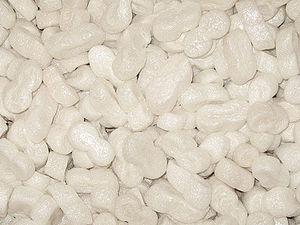
Les particules de calage, également appelées chips de calage, sont des matériaux de calage en vrac couramment utilisées pour éviter d'endommager des objets fragiles lors de leur transport. Elles sont conçues pour s'emboîter lorsqu'elles sont compressées et pour s'écouler librement quand elles ne le sont pas.